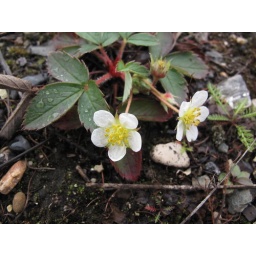
Strawberry plant in flower